Nike, Inc.

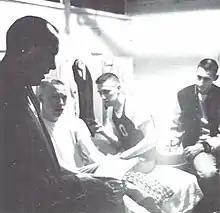
Bill Bowerman (left) conversing with Phil Knight (second from left) and two other members of the Oregon track team, 1958.

Nike, originally known as Blue Ribbon Sports (BRS), was founded by University of Oregon track athlete Phil Knight and his coach, Bill Bowerman, on January 25, 1964. The company initially operated in Eugene, Oregon as a distributor for Japanese shoemaker Onitsuka Tiger, making most sales at track meets out of Knight's automobile.